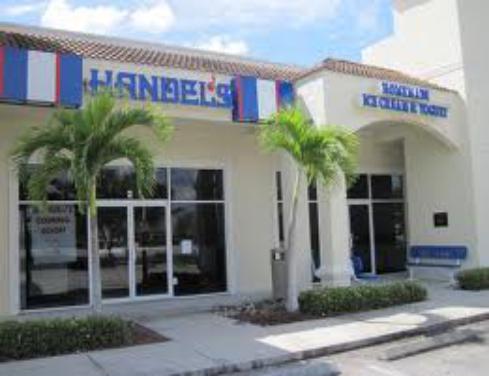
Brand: Handel's Homemade Ice Cream & Yogurt
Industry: Food